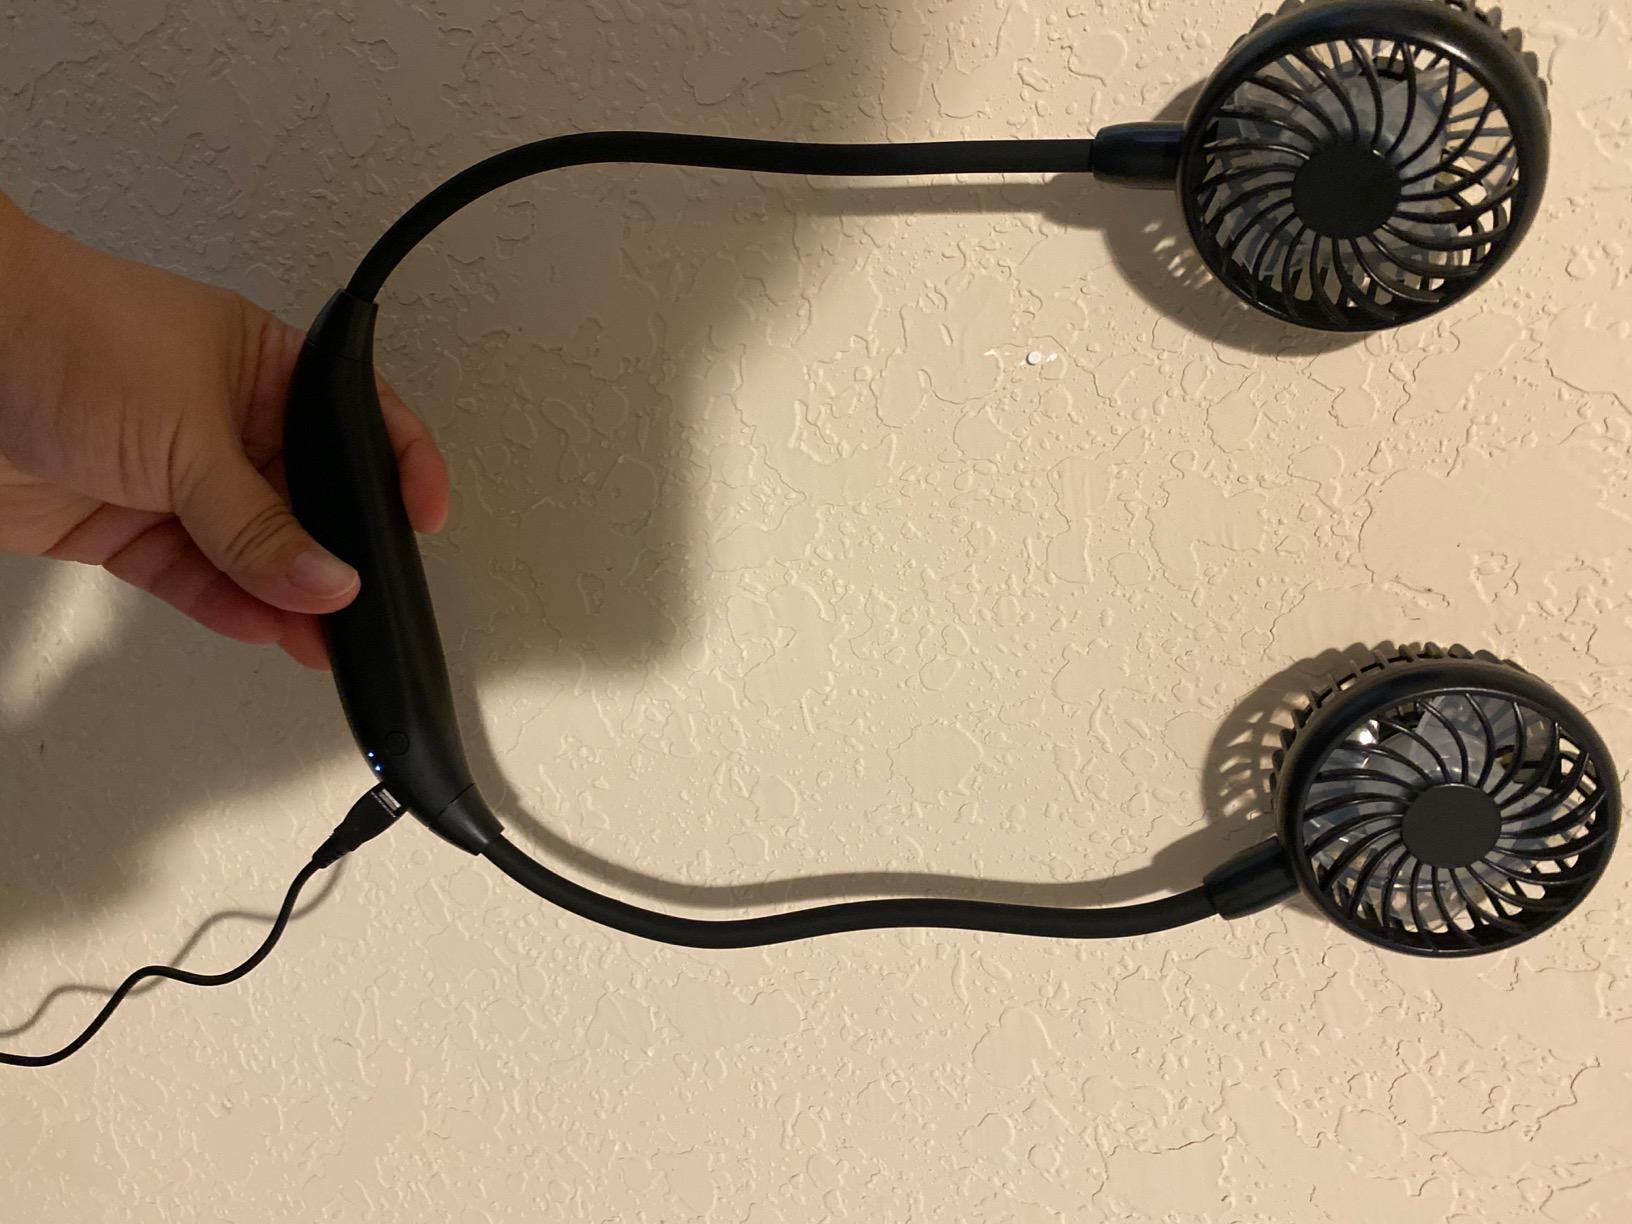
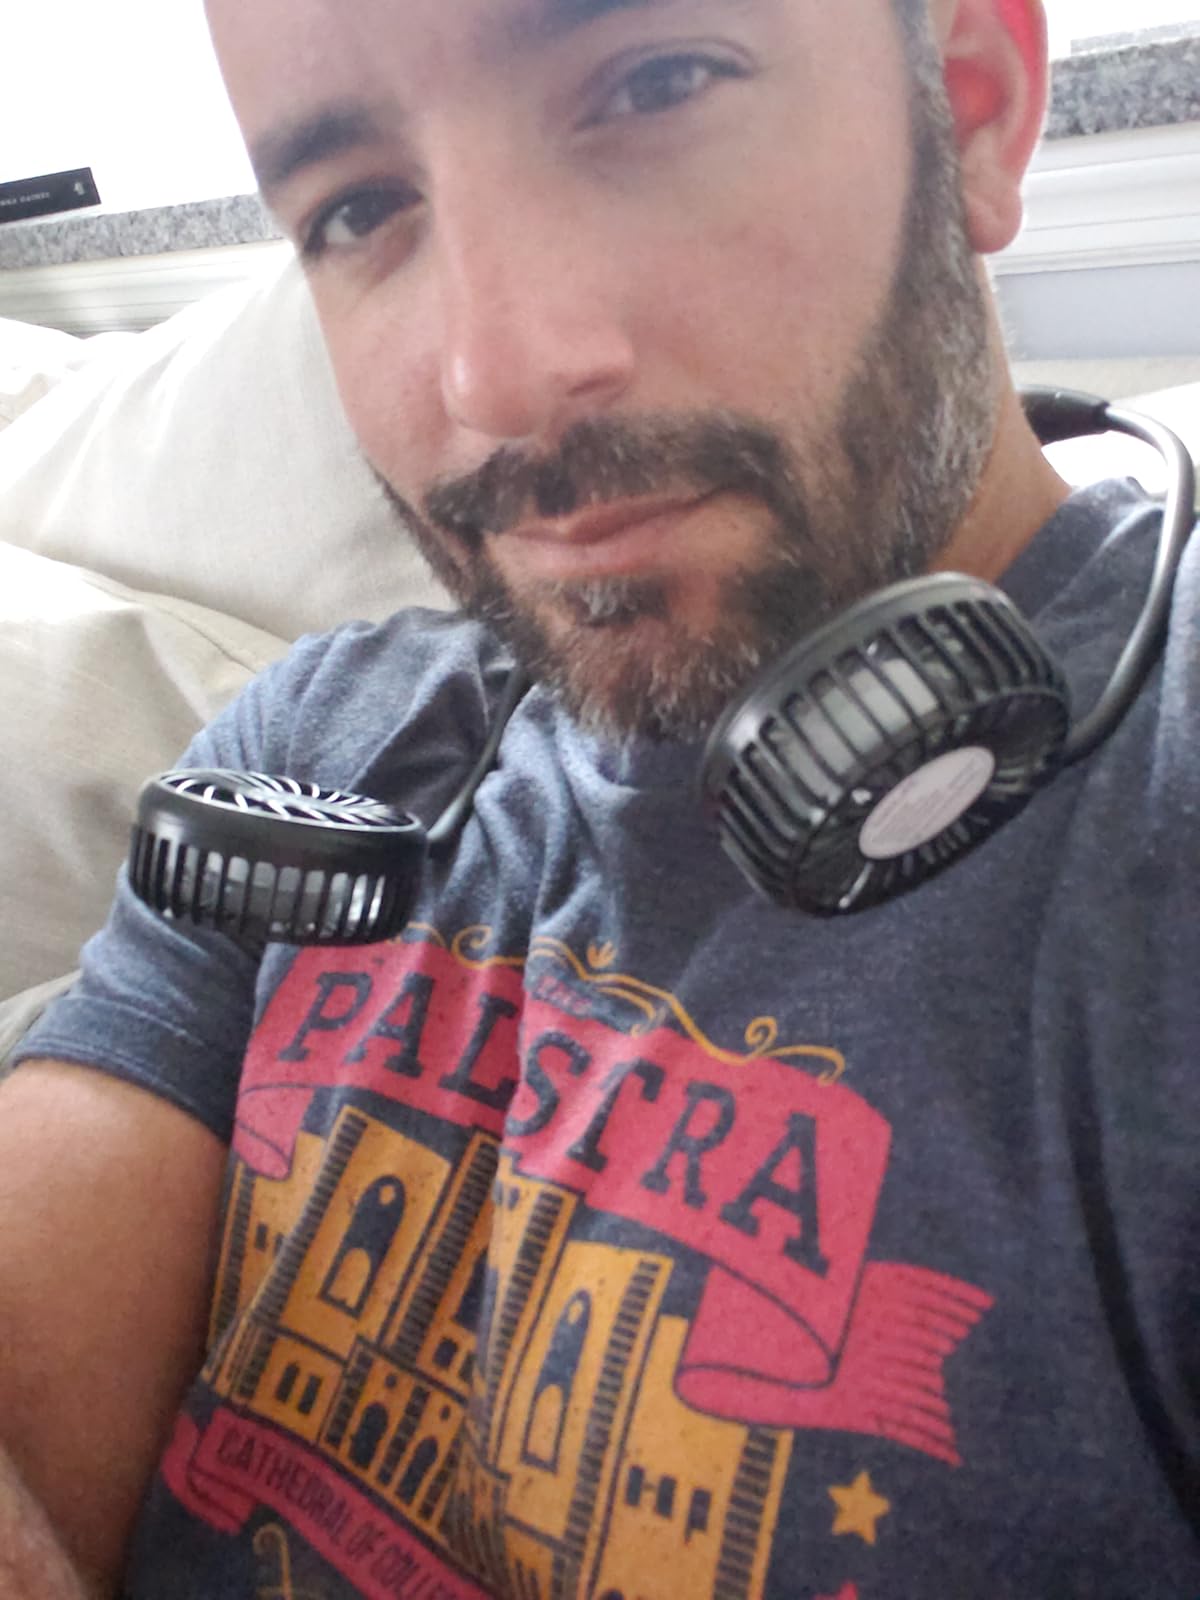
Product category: fan
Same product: yes